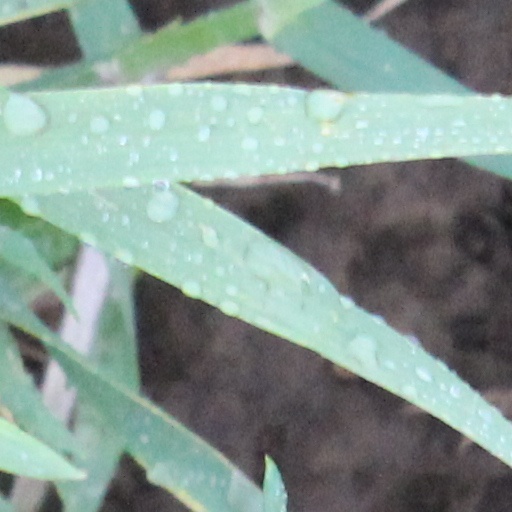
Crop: wheat